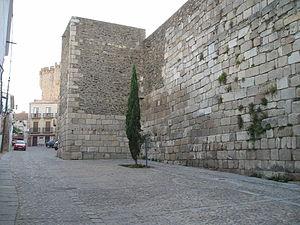
Coria est une ville et un municipe espagnol de la province de Cáceres, en Estrémadure.